The Rolling Stones

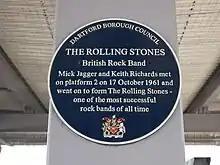
The blue plaque commemorating Jagger and Richards meeting on Platform 2 at Dartford railway station in Kent, on 17 October 1961

Keith Richards and Mick Jagger became classmates and childhood friends in 1950 in Dartford, Kent. The Jagger family moved to Wilmington, Kent, away, in 1954. In the mid-1950s Jagger formed a garage band with his friend Dick Taylor. The group mainly played material by Muddy Waters, Chuck Berry, Little Richard, Howlin' Wolf, and Bo Diddley. Jagger again met Richards on 17 October 1961 on platform two at Dartford railway station. Jagger was carrying records by Chuck Berry and Muddy Waters; these revealed to Richards a shared interest. A musical partnership began shortly afterwards. Richards and Taylor often met Jagger at his house. The meetings moved to Taylor's house in late 1961, where Alan Etherington and Bob Beckwith joined the trio; the quintet called themselves the Blues Boys.